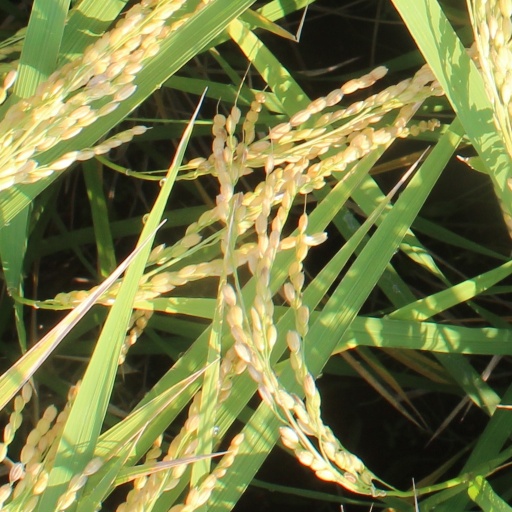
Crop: rice